Where Troy Once Stood

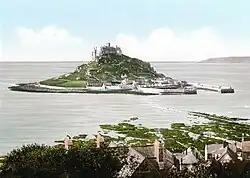
According to Wilkens, St Michael's Mount is the site of Scylla and Charybdis

Wilkens further hypothesises that the Sea Peoples found in the Late Bronze Age Mediterranean were Celts, who after the war settled in Greece and the Aegean Islands as the Achaeans and Pelasgians. They named new cities after the places they had come from and brought the oral poems that formed the basis of the "Iliad" and the "Odyssey" with them from western Europe. Wilkens writes that, after being orally transmitted for about four centuries, the poems were translated and written down in Greek around 750 BC. The Greeks, who had forgotten about the origins of the poems, located the stories in the Mediterranean, where many Homeric place names could be found, but the poems' descriptions of towns, islands, sailing directions and distances were not altered to fit the reality of the Greek setting. He also writes that "It also appears that Homer's Greek contains a large number of loan words from western European languages, more often from Dutch rather than English, French or German." These languages are considered by linguists to have not existed until at least 1000 years after Homer.